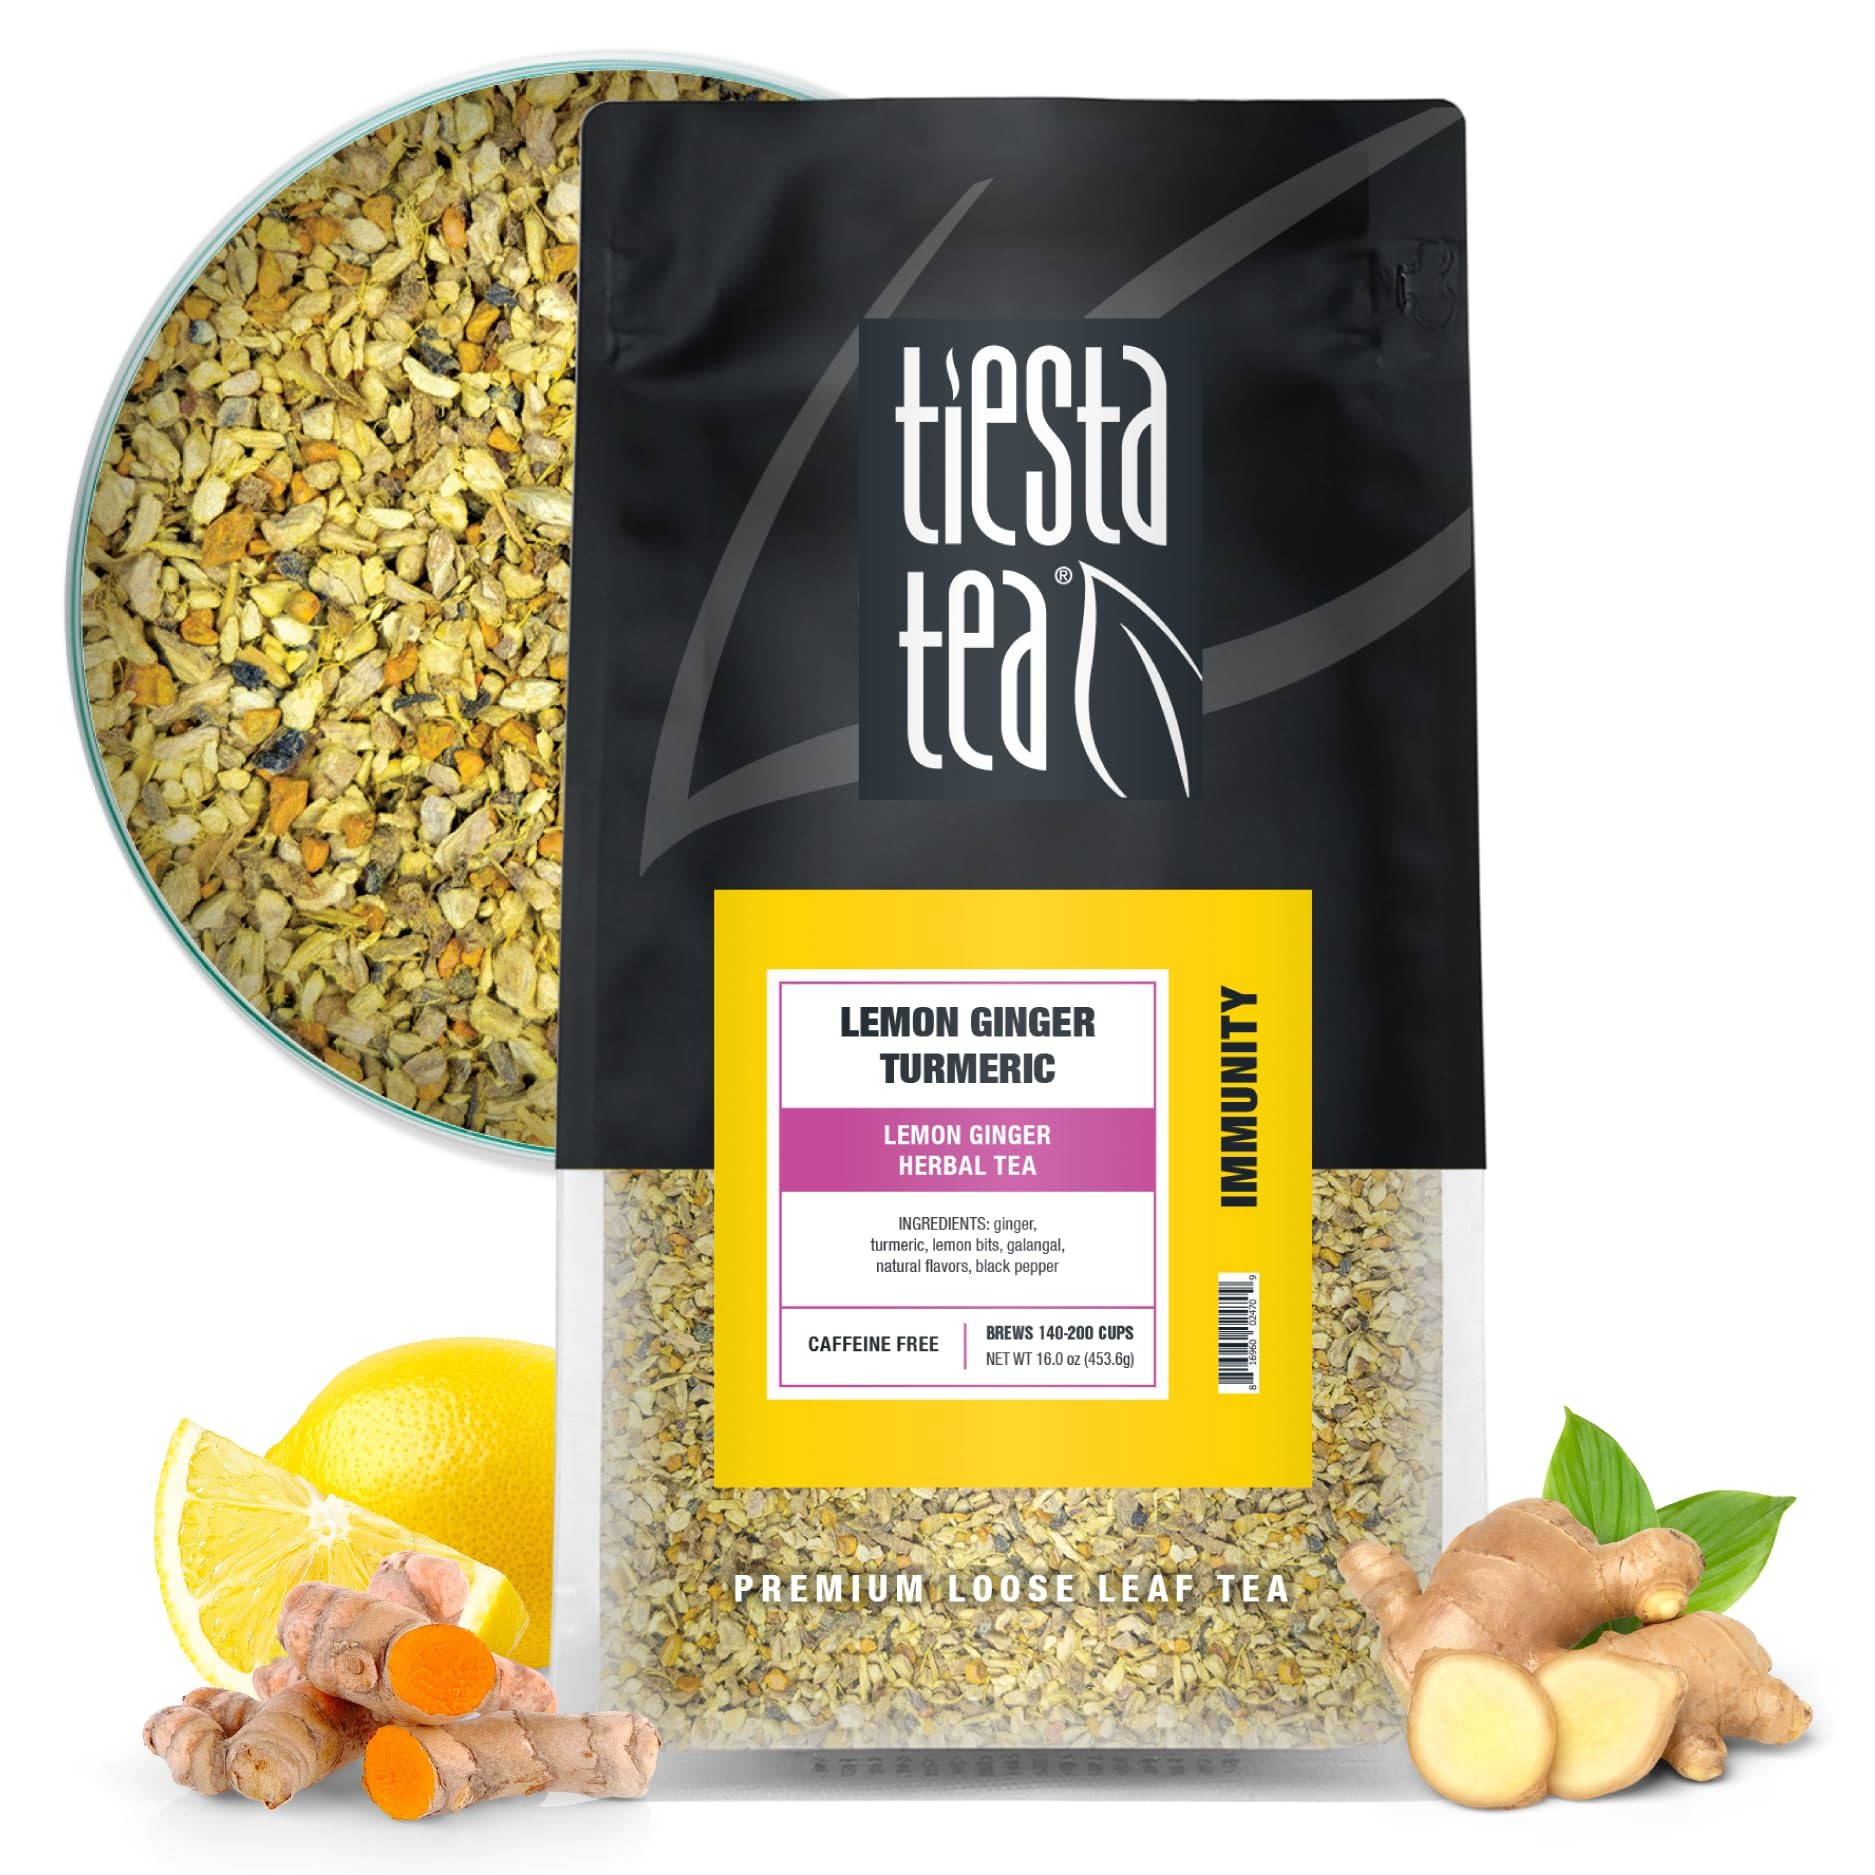
Item Name: Tiesta Tea - Lemon Ginger Turmeric | Loose Leaf | Lemon Ginger Herbal Tea | Premium Non-Caffeinated Herbal Blend | Make Hot or Iced & Brews Up to 200 Cups | 16 Ounce Resealable Bulk Pouch
Bullet Point 1: LEMON GINGER HERBAL TEA: Experience the harmonious fusion of flavors in our Lemon Ginger Herbal Tea. This elegant blend combines the warm zing of ginger, the earthy richness of turmeric, and the zesty brightness of lemon, creating an intricate dance of taste sensations. With every rejuvenating sip, you'll embark on a delightful journey of flavors that invigorate your senses and elevate your tea-drinking experience. Enjoy it hot or refreshingly iced, and relish the essence of summer with every sip.
Bullet Point 2: PREMIUM LOOSE LEAF TEA BLEND: Elevate your tea ritual with our meticulously crafted premium loose leaf blend. We've carefully sourced the finest natural ingredients, including premium Ginger, turmeric, licorice root, lemon bits, galangal, and black pepper, to awaken your senses. As you bid farewell to disposable tea bags, you'll embrace the opulent richness that's visible in the vibrant tea leaves, aromatic in its scent, and truly savored in each cup.
Bullet Point 3: RESEALABLE BULK POUCH FOR TEA LOVERS: Our charming and reusable tin is the perfect gift for tea enthusiasts. Offering airtight storage, it ensures that your ginger loose leaf tea remains cozy and fresh for 140-200 cups. Not only a functional addition to your tea collection, but it also sits beautifully on your countertop, a testament to your passion for fine teas.
Bullet Point 4: EFFORTLESS BREWING: Enjoy a hassle-free brewing experience with our Ginger loose leaf tea. Simply scoop 1.5 tsp of this delightful loose leaf tea blend for every 8 oz of hot water at 208 degrees Fahrenheit. Allow it to steep for 5-7 minutes to release the full spectrum of flavors. Then, savor the moment as you remove the tea leaves and indulge in your perfectly steeped cup. It's the ideal way to appreciate the rich and aromatic notes of our premium blend.
Bullet Point 5: LIVE LOOSE + OUR IMPACT: We don’t take ourselves too seriously, but we seriously love to give back; through the Tiesta Tea Foundation, we provide resources and relief to communities across the globe and in our own backyard; so join us and Live Loose!
Value: 16.0
Unit: Ounce

Price: 42.475